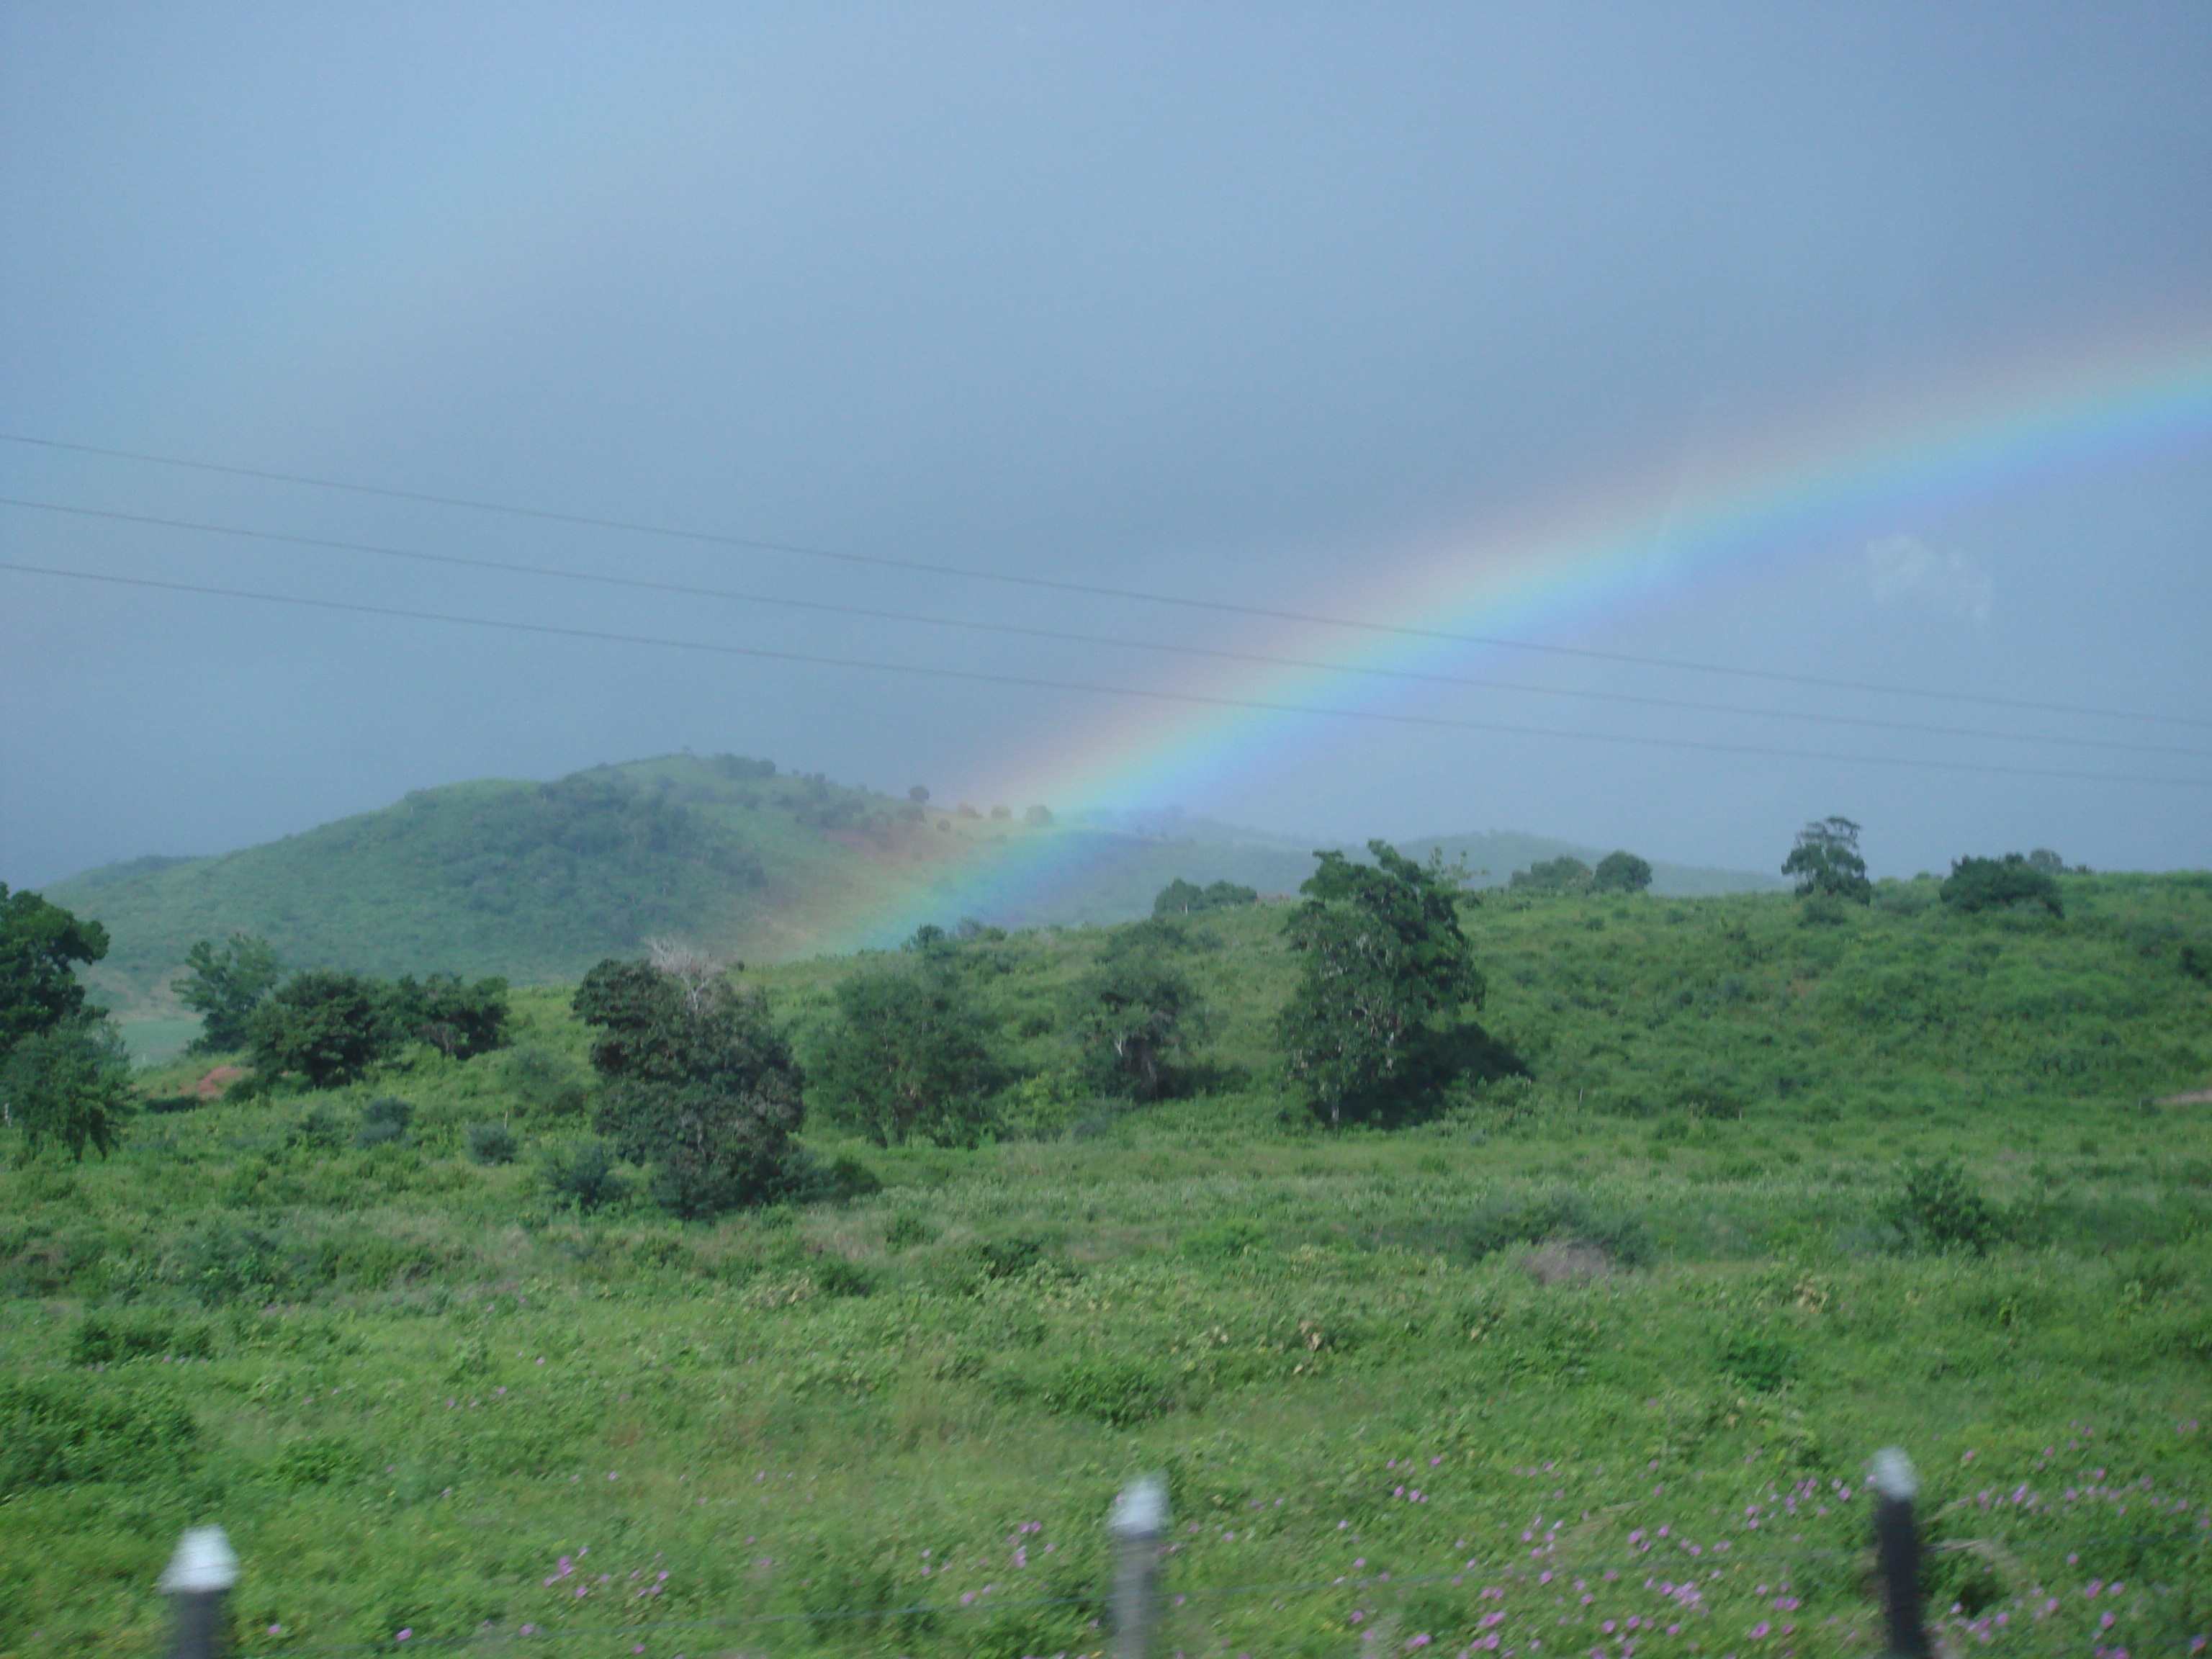
nature, field, meadow, prairie, plain, rainbow, grassland, vegetation, plateau, ecosystem, meteorological phenomenon, atmospheric phenomenon